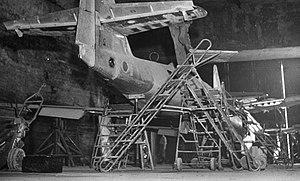
Le Messerschmitt Me 262, surnommé Schwalbe pour les versions de combat ou Sturmvogel pour les versions chasseur-bombardier, fut le premier avion de chasse opérationnel à moteur à réaction de l'Histoire, construit par la société allemande Messerschmitt pendant la Seconde Guerre mondiale.